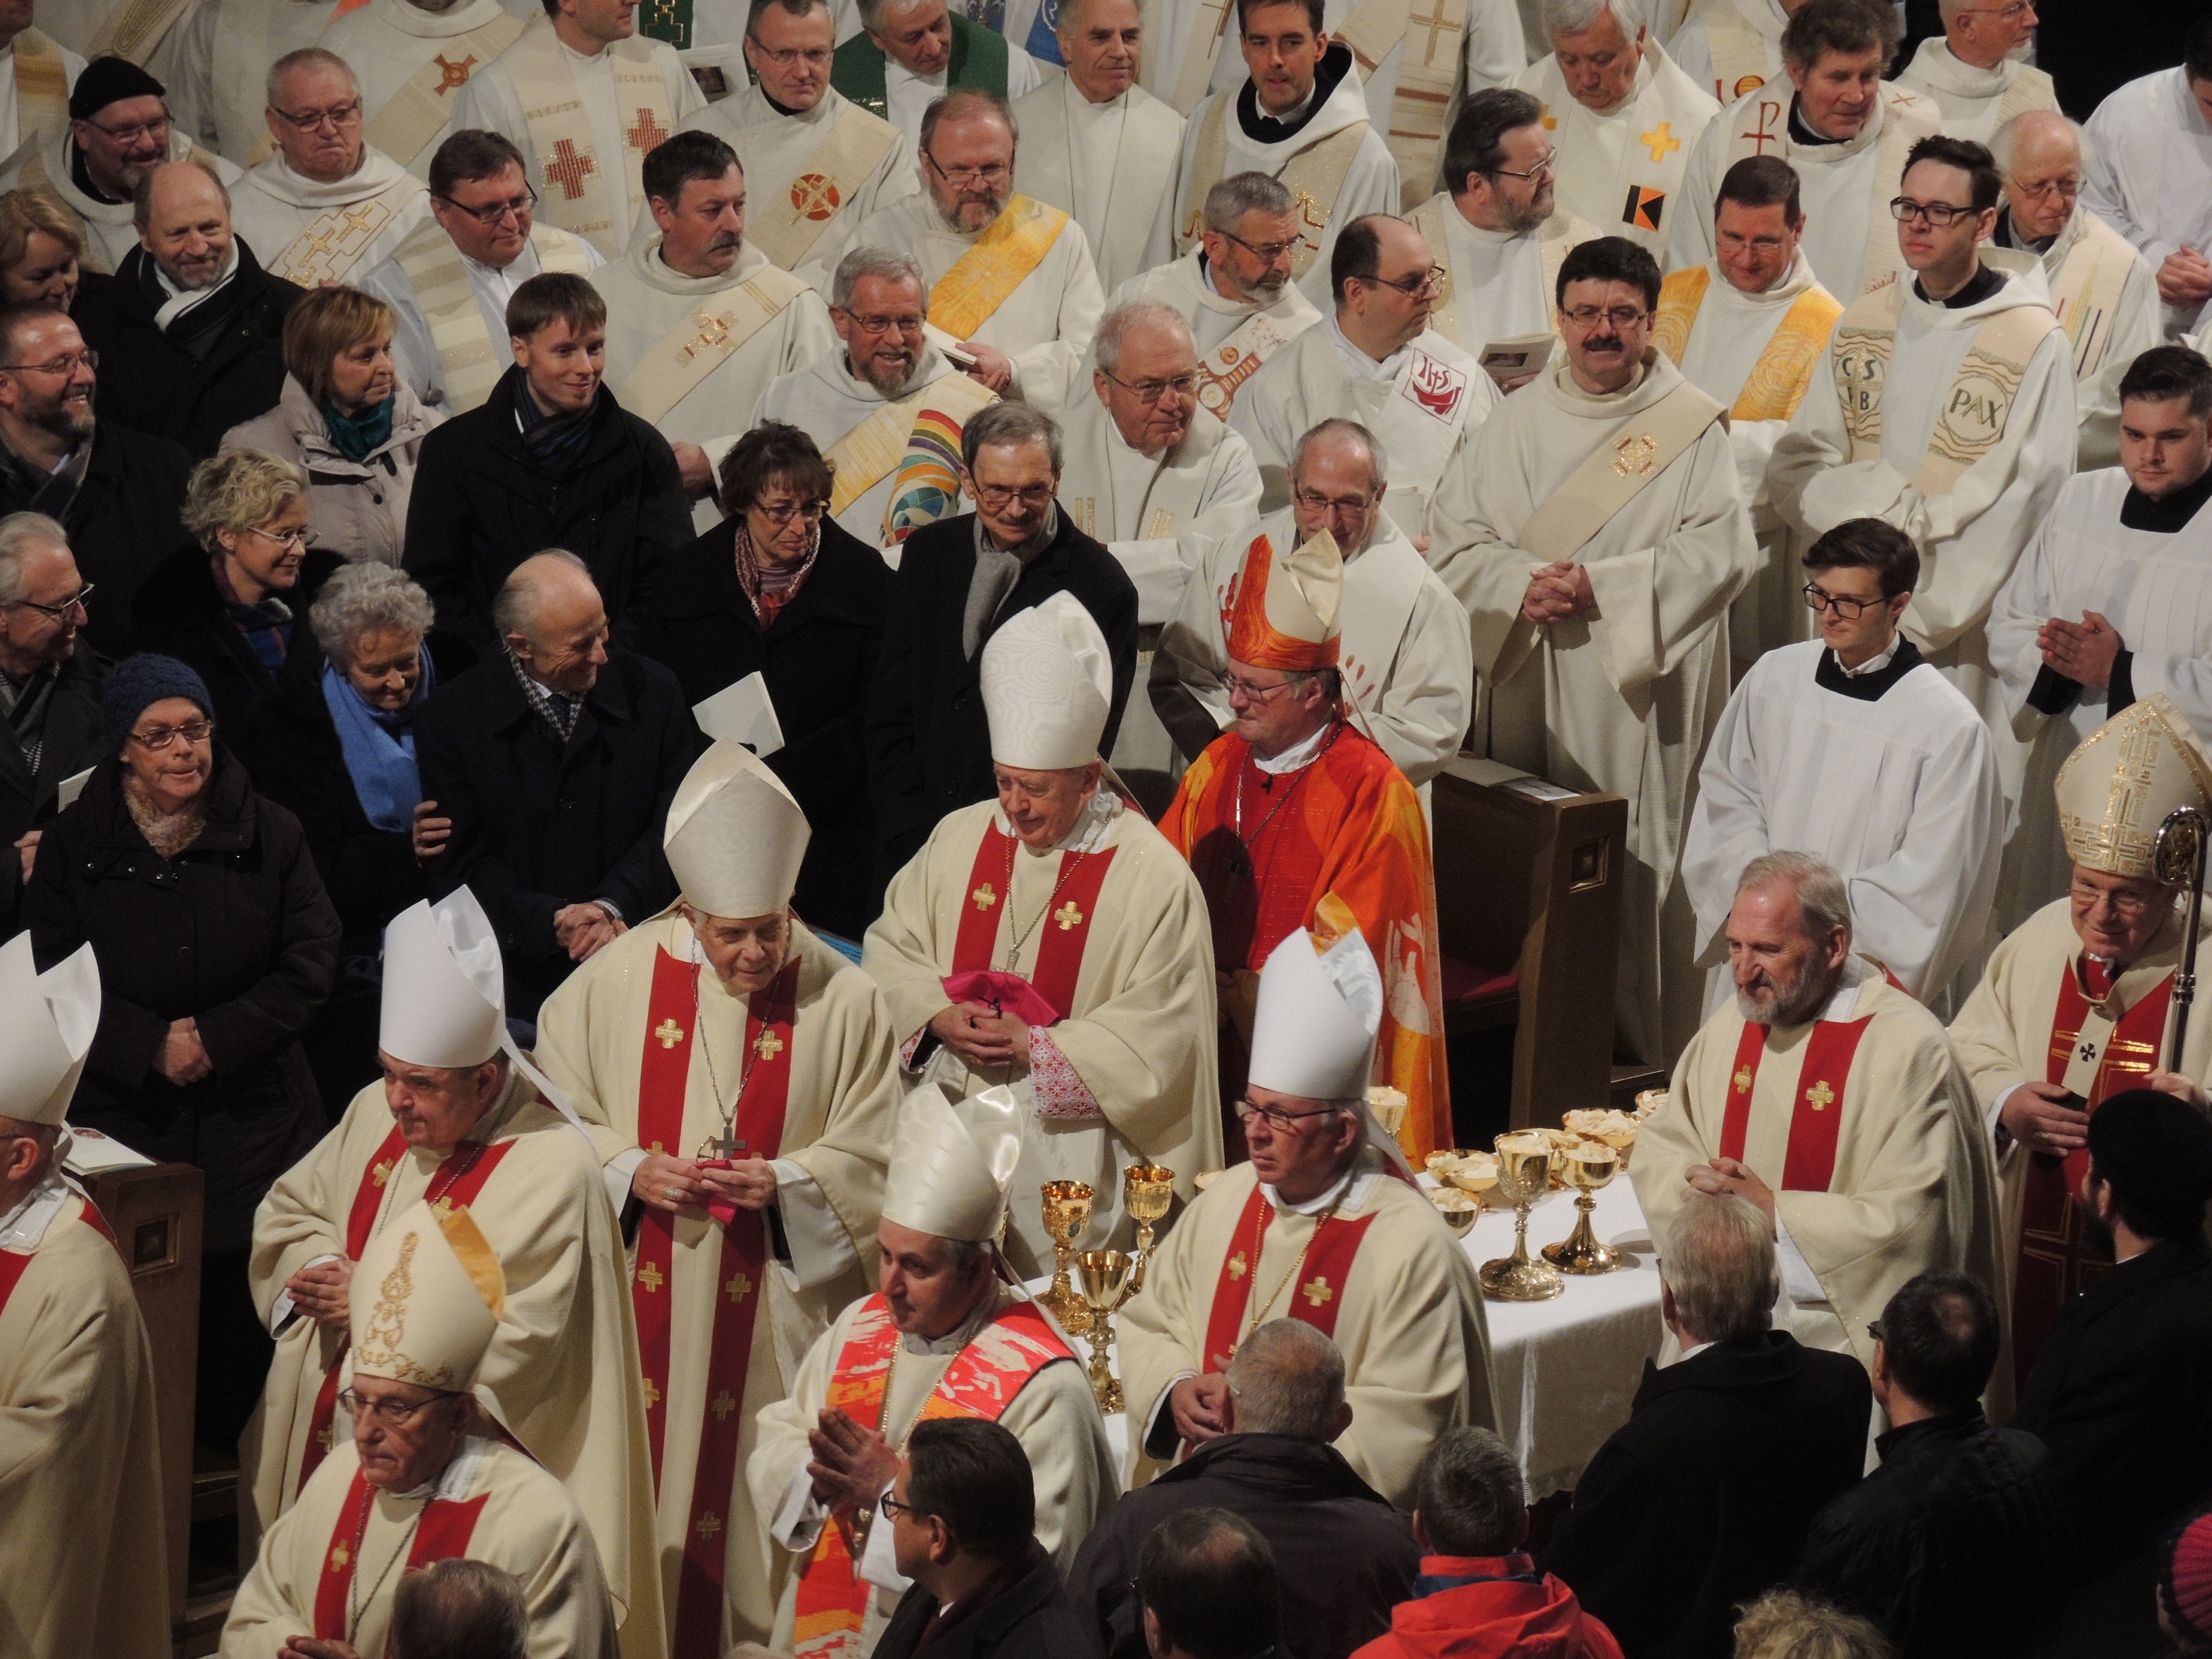
crowd, church, profession, cool image, bishop, pope, cool photo, cardinal, bishops, preacher, catchment, clergy, deacon, patriarch, priesthood, presbyter, nuncio, religious institute, archdeacon, auxiliary bishop, prelate